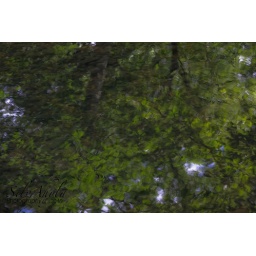
Dogwood Canyon, MO. A reflection of the overhead trees in the water below